L'Olimpiade (Galuppi)

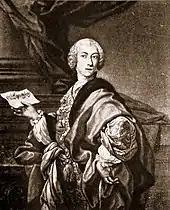
Angelo Maria Monticelli who sang the original Megacle

L'Olimpiade is an opera in three acts by Baldassare Galuppi in the opera seria style, based on the original libretto of the same name by Pietro Metastasio. It premiered on 26 December 1747 at the Teatro Regio Ducale in Milan.